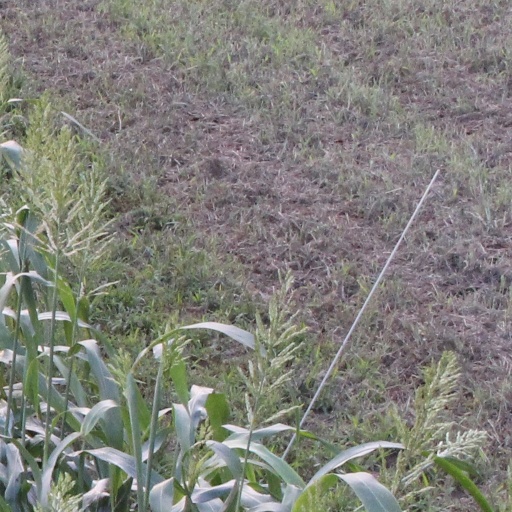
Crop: sorghum